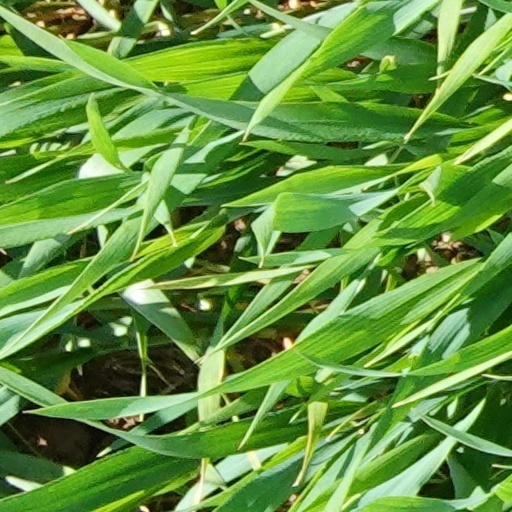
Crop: wheat